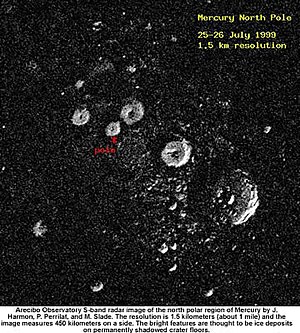
Merkur (planet) / Overfladebetingelser og "atmosfære" (exosfære)
Radar billede af Merkurs nordpol
Merkur er planeten tættest på Solen og den mindste planet i Solsystemet, med en omløbstid om Solen på 87,969 dage. Merkurs kredsløb har den største excentricitet af alle Solsystemets planeter og den mindste aksehældning. Planeten roterer tre gange om sin akse, for hver gang den laver to omløb om Solen. Merkurbanens perihelium præcesserer omkring Solen med en størrelse, der er større end 43 buesekunder per århundrede; et fænomen, der blev forklaret i det 20. århundrede af Albert Einsteins Generelle relativitetsteori. Merkur er klar set fra Jorden, varierende i tilsyneladende størrelsesklasse fra −2,0 til 5,5, men den er ikke let at se, da den største vinkelafvigelse fra Solen kun er 28,3°. Da Merkur overstråles af Solens lys, kan den normalt kun ses i morgen- og aftenskumringen, medmindre der er solformørkelse.